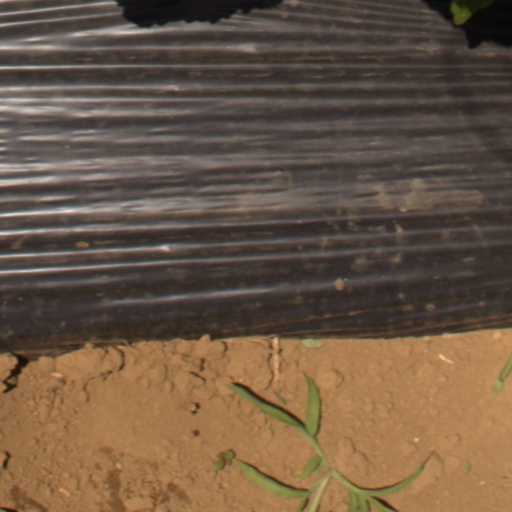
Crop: Jerusalem artichoke